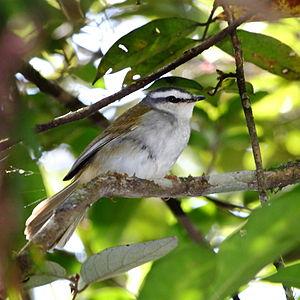
La Paruline bridée est une espèce de passereaux appartenant à la famille des Parulidae.